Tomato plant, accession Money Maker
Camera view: bottom (45 deg); turntable rotation: 120 degrees
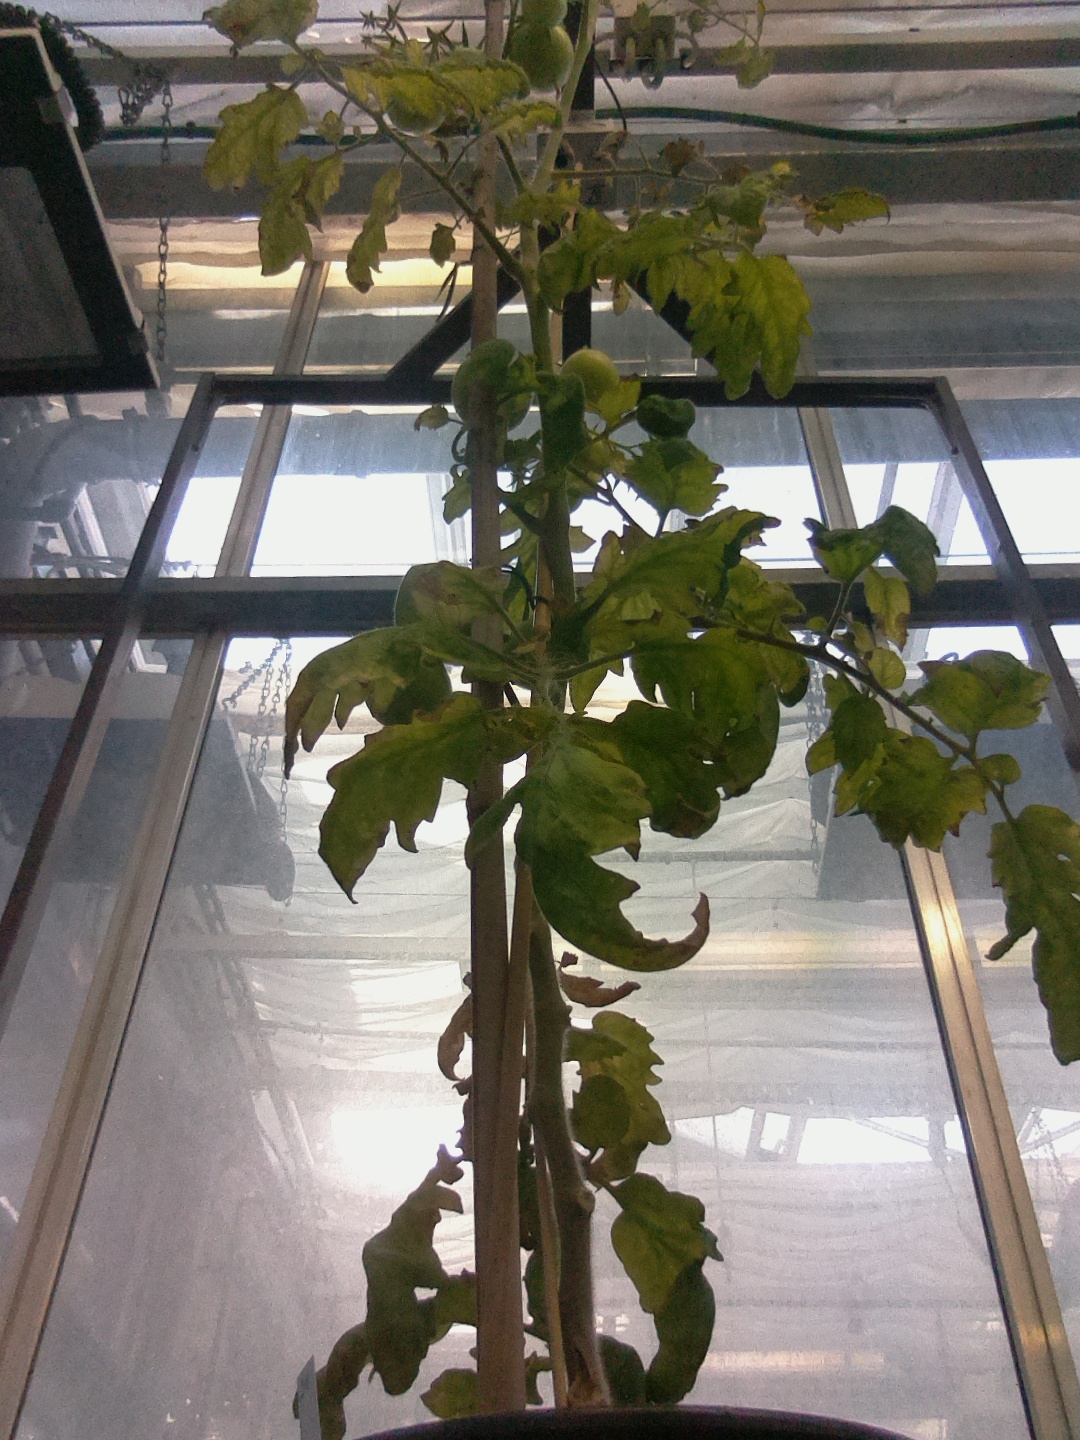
BBCH growth stage 79: 90% -100% of final fruit size